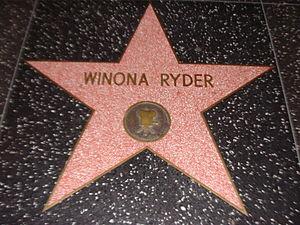
Winona Ryder [wɪˈnoʊnə ˈɹaɪdɚ], née Winona Laura Horowitz le 29 octobre 1971 à Winona dans le Minnesota, est une actrice et productrice américaine.